List of archaeological sites in Colombia

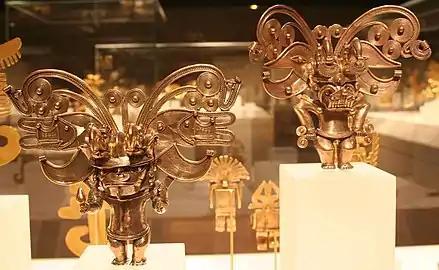
Photograph of Tairona gold pendants in the Metropolitan Museum of Art, New York City. Repatriation of archaeological treasures is a very important issue for the Colombian government

Archaeological sites in Colombia are numerous and diverse, including findings and archaeological excavations that have taken place in the area now covered by the Republic of Colombia. The archaeological finds and features cover all periods since the Paleolithic, representing different aspects of the various cultures of ancient precolumbian civilizations, such as the Muisca, Quimbaya and Tairona among many others. Preservation and investigation of these sites are controlled mainly by the Ministry of Culture, the National Institute of Anthropology and History, and the Bank of the Republic. The lack of funding to protect sites and enforce existing laws, results in large scale looting and illegal trading of artifacts.